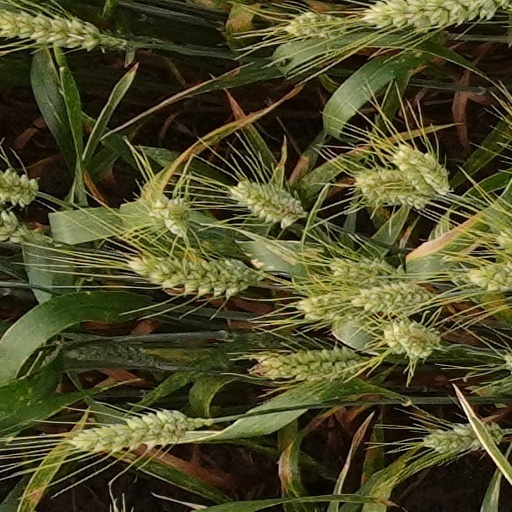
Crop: wheat